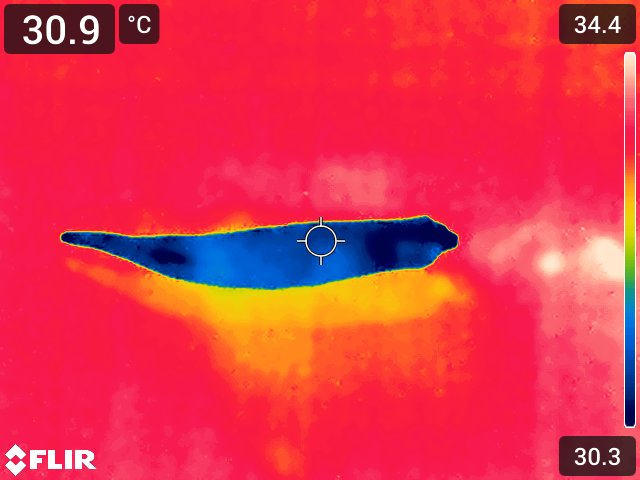
Maturity: adequate_matured